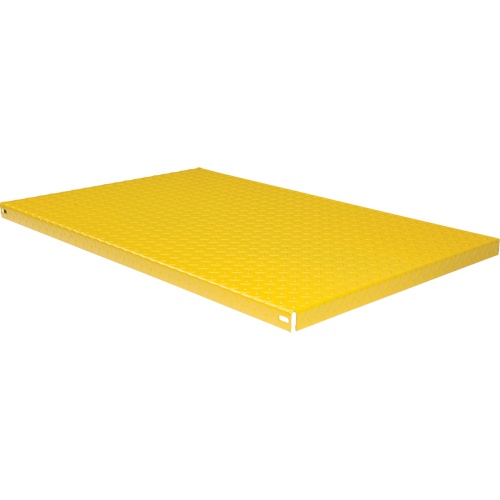
Tablettes de rechange pour armoire, Jaune - SAF835
Description Type d'unité: Chacun Spécifications Couleur: Jaune Spécifications Techniques Garantie du fabricant: Limitée 1 an
Brand: KLETON
Category: Business & Industrial > Industrial Storage Accessories > Industrial Shelf Dividers